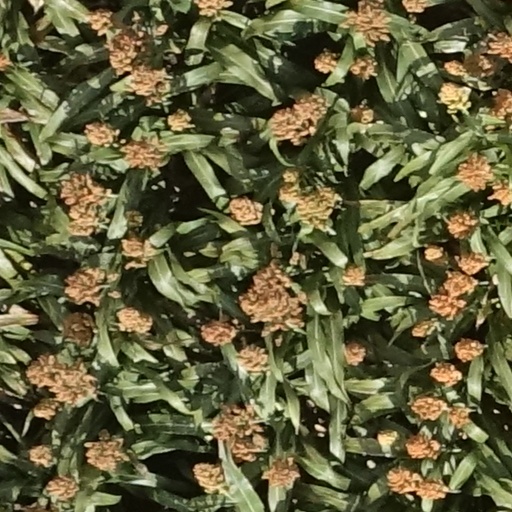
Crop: sorghum